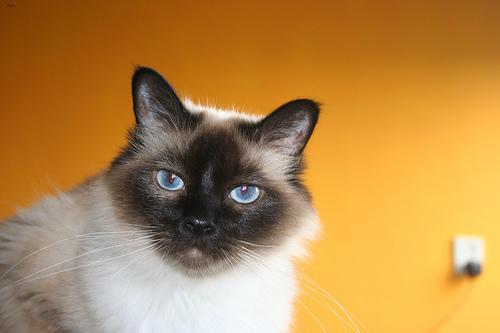
Breed: Birman